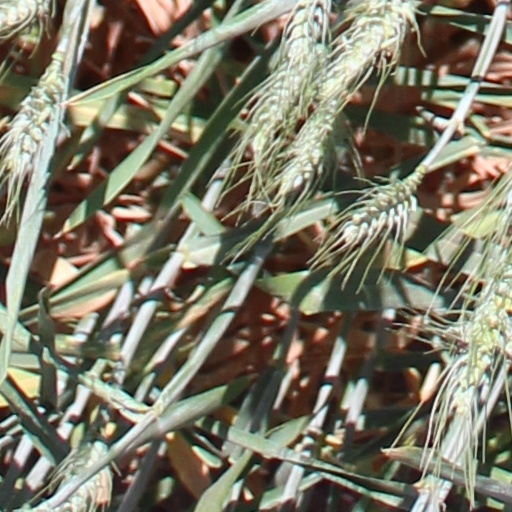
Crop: wheat